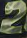
Number: 2